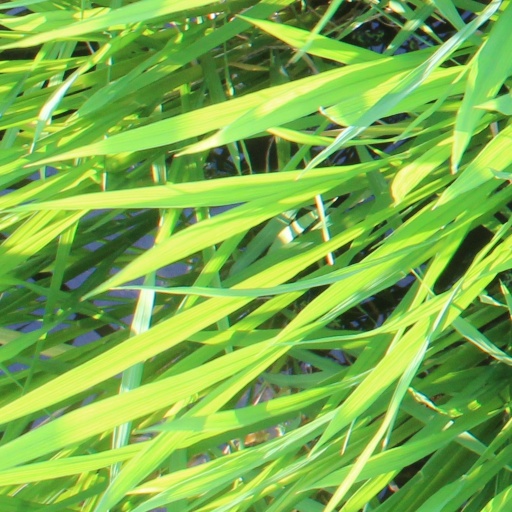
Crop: rice